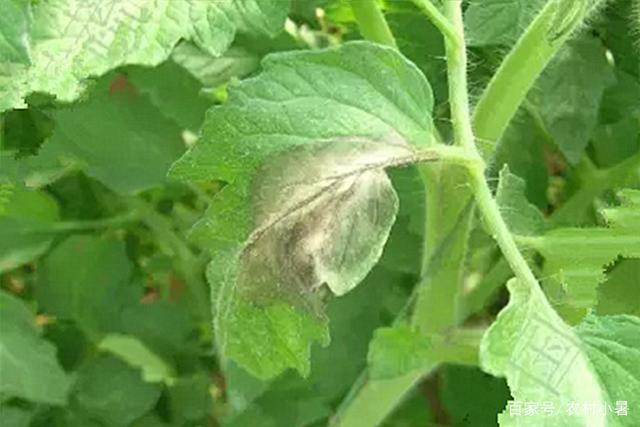
Plant: Tomato
Disease: tomato late blight